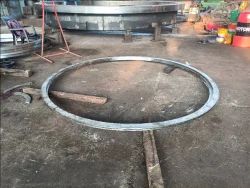
Label: Stainless_Steel_Forged_Flanges